Hemoglobinopathy

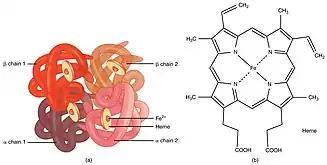
(a) schematic representation of a hemoglobin molecule, showing alpha and beta globins. (b) structure of the heme molecular component of hemoglobin

Normal human hemoglobins are tetrameric proteins composed of two pairs of globin chains, each of which contains one alpha-like (α) globin and one beta-like (β) globin. Each globin chain is associated with an iron-containing heme moiety. Throughout life, the synthesis of the α and the β chains is balanced so that their ratio is relatively constant and there is no excess of either type.